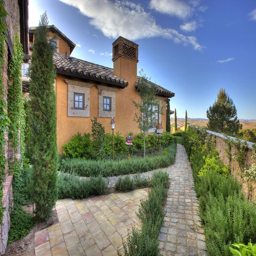
biological species creates a scented green border against the stone paths in this garden .